Synchronicity

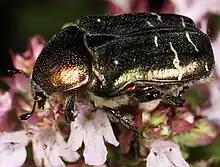
A gold-coloured

Jung tells the following story as an example of a synchronistic event in his 1960 book "Synchronicity":